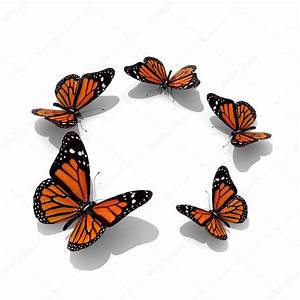
Label: butterfly